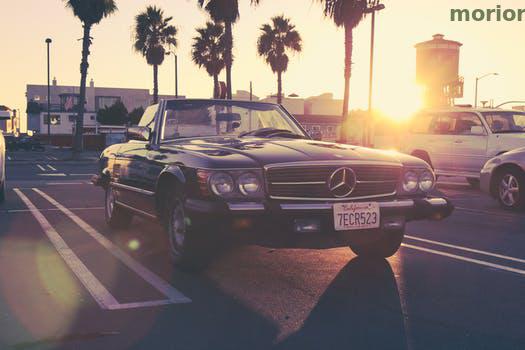
Label: Watermark